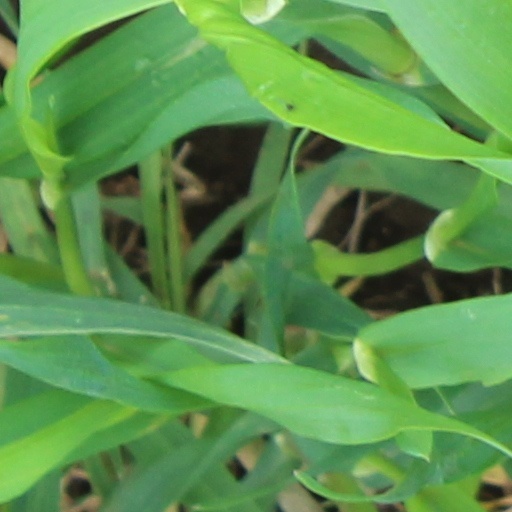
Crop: wheat